Arkansas Militia in the Civil War

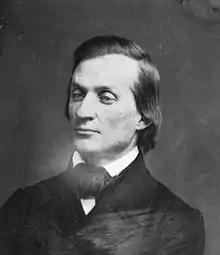
Solon F. Borland served in the Arkansas Regiment of Mounted Volunteers during the Mexican War; He served as the Adjutant General and a United States Senator before the Civil War.

Brigadier General Pearce, who lived in Benton County, established the headquarters, 1st Division, Provisional Army of Arkansas at Camp Walker at Maysville. Thus when a Union army began operating around Springfield in Southwest Missouri, Pearce's state troops were nearby. Pearce's troops, which are referred to as a brigade of State Troops in the official accounts of the battle, numbered 2,234 troops. Pearce agreed to co-operate with Brigadier General Benjamin McCulloch and his force of about 8,000 other soldiers from several commands, to form a sizable force and immediately marched toward Springfield. On August 10, 1861, Brigadier General Nathaniel Lyon, the forceful commander of Union troops in Missouri, attacked the Confederates. The ensuing day-long battle was fought on a number of fronts. Captain William E. Woodruff, Jr., commander of the Pulaski Light Artillery, engaged in a fierce artillery duel with Captain James Totten, who had only a few months earlier surrendered the Federal Arsenal at Little Rock. Captain Totten found himself with an opportunity to gain revenge, and his cannons roared throughout the day.